Collonge-la-Madeleine

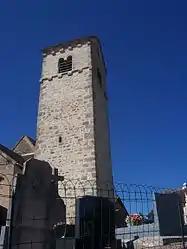
The church in Collonge-la-Madeleine

Collonge-la-Madeleine is a commune in the Saône-et-Loire department in the region of Bourgogne-Franche-Comté in eastern France.